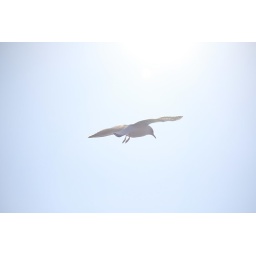
Photo taken in Saratov near the Saratov bridge across the river Volga